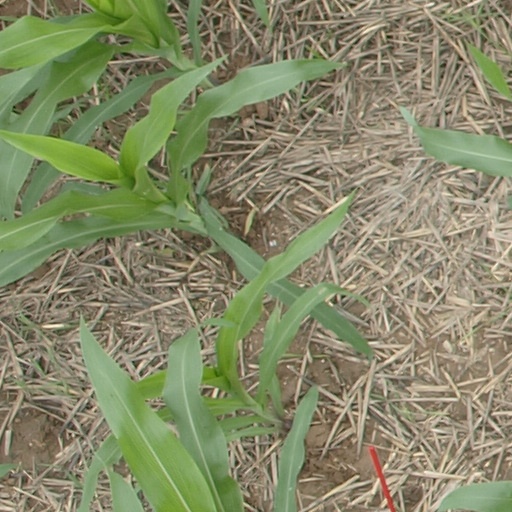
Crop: maize; corn